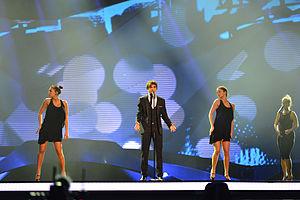
La Belgique a participé au Concours Eurovision de la chanson 2013 organisé le 18 mai 2013 à Malmö en Suède.